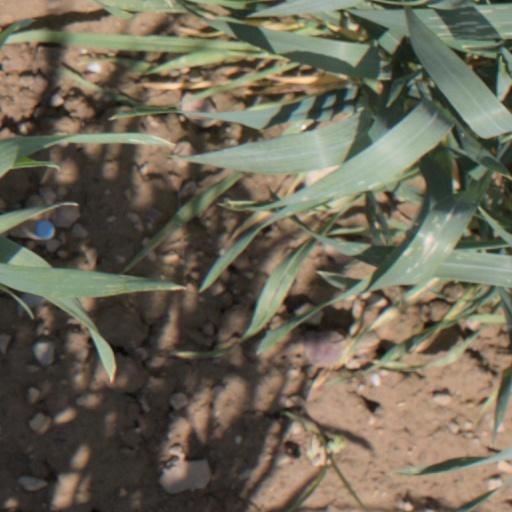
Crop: wheat